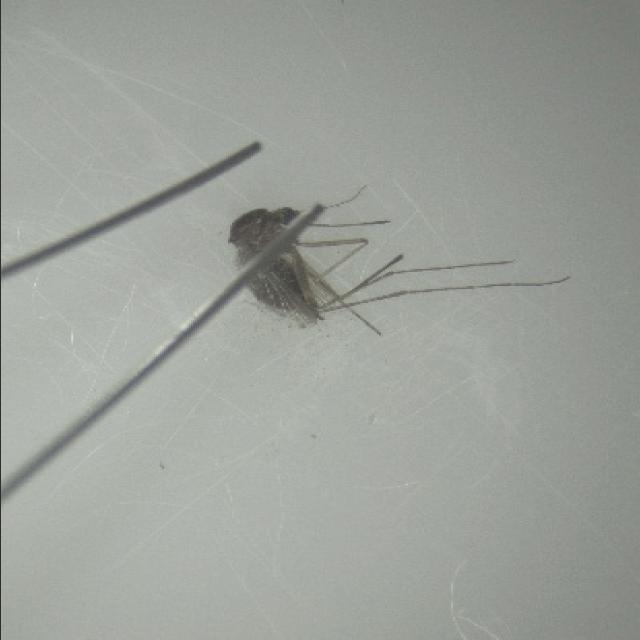
Species: aedes_vexans